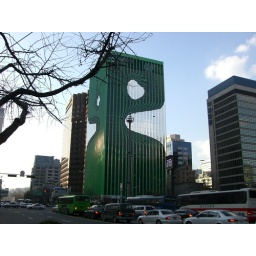
A unique office building near Jong-no, Seoul